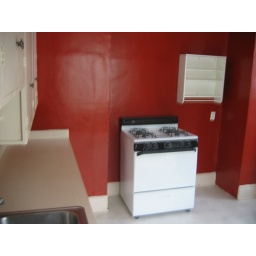
kitchen (we moved the stove over more and put the fridge where that shelf is)